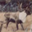
Label: deer